Luigi Berzano

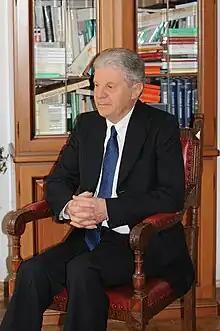
Luigi Berzano

Luigi Berzano (born 8 July 1939, Asti) is an Italian sociologist and Catholic priest.